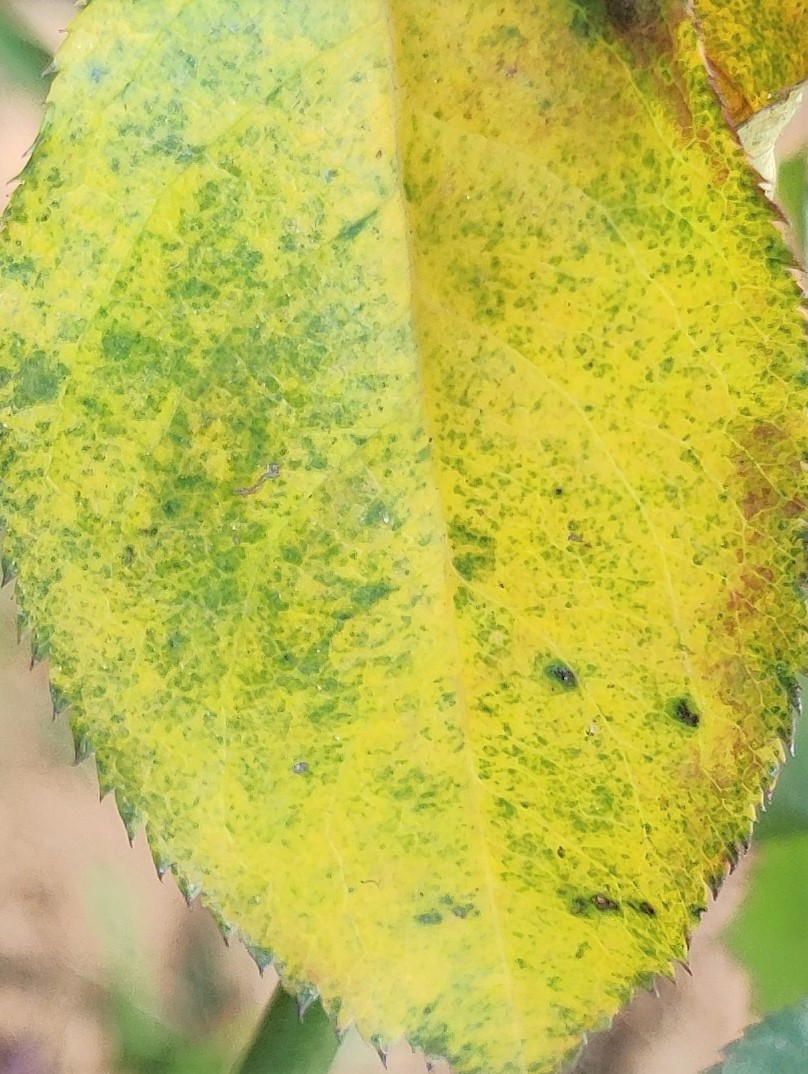
Label: Downy Mildew